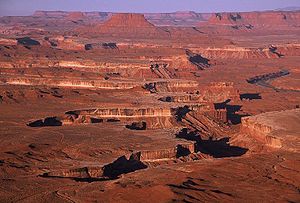
Canyonlands National Park
Udsigt ned mod Green River fra Island in the Sky.
Canyonlands National Park ligger i nærheden af byen Moab og Arches National Park i delstaten Utah, USA. Den blev oprettet som nationalpark 12. september 1964 og dækker et område på 1366 km².